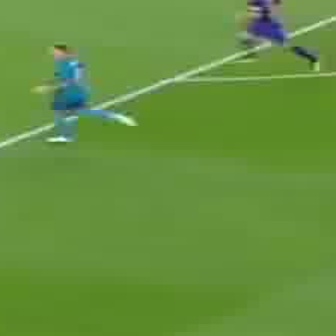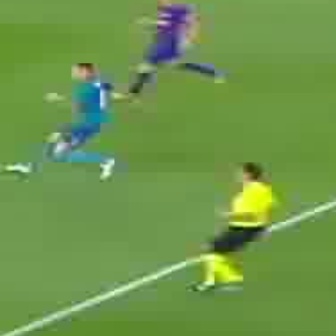
  Please identify the target specified by the bounding box [33,40,137,144] in the first image and locate it in the second image. Return the coordinates in [x_min,y_min,x_max,y_max] format.
Answer: [1,57,123,179]